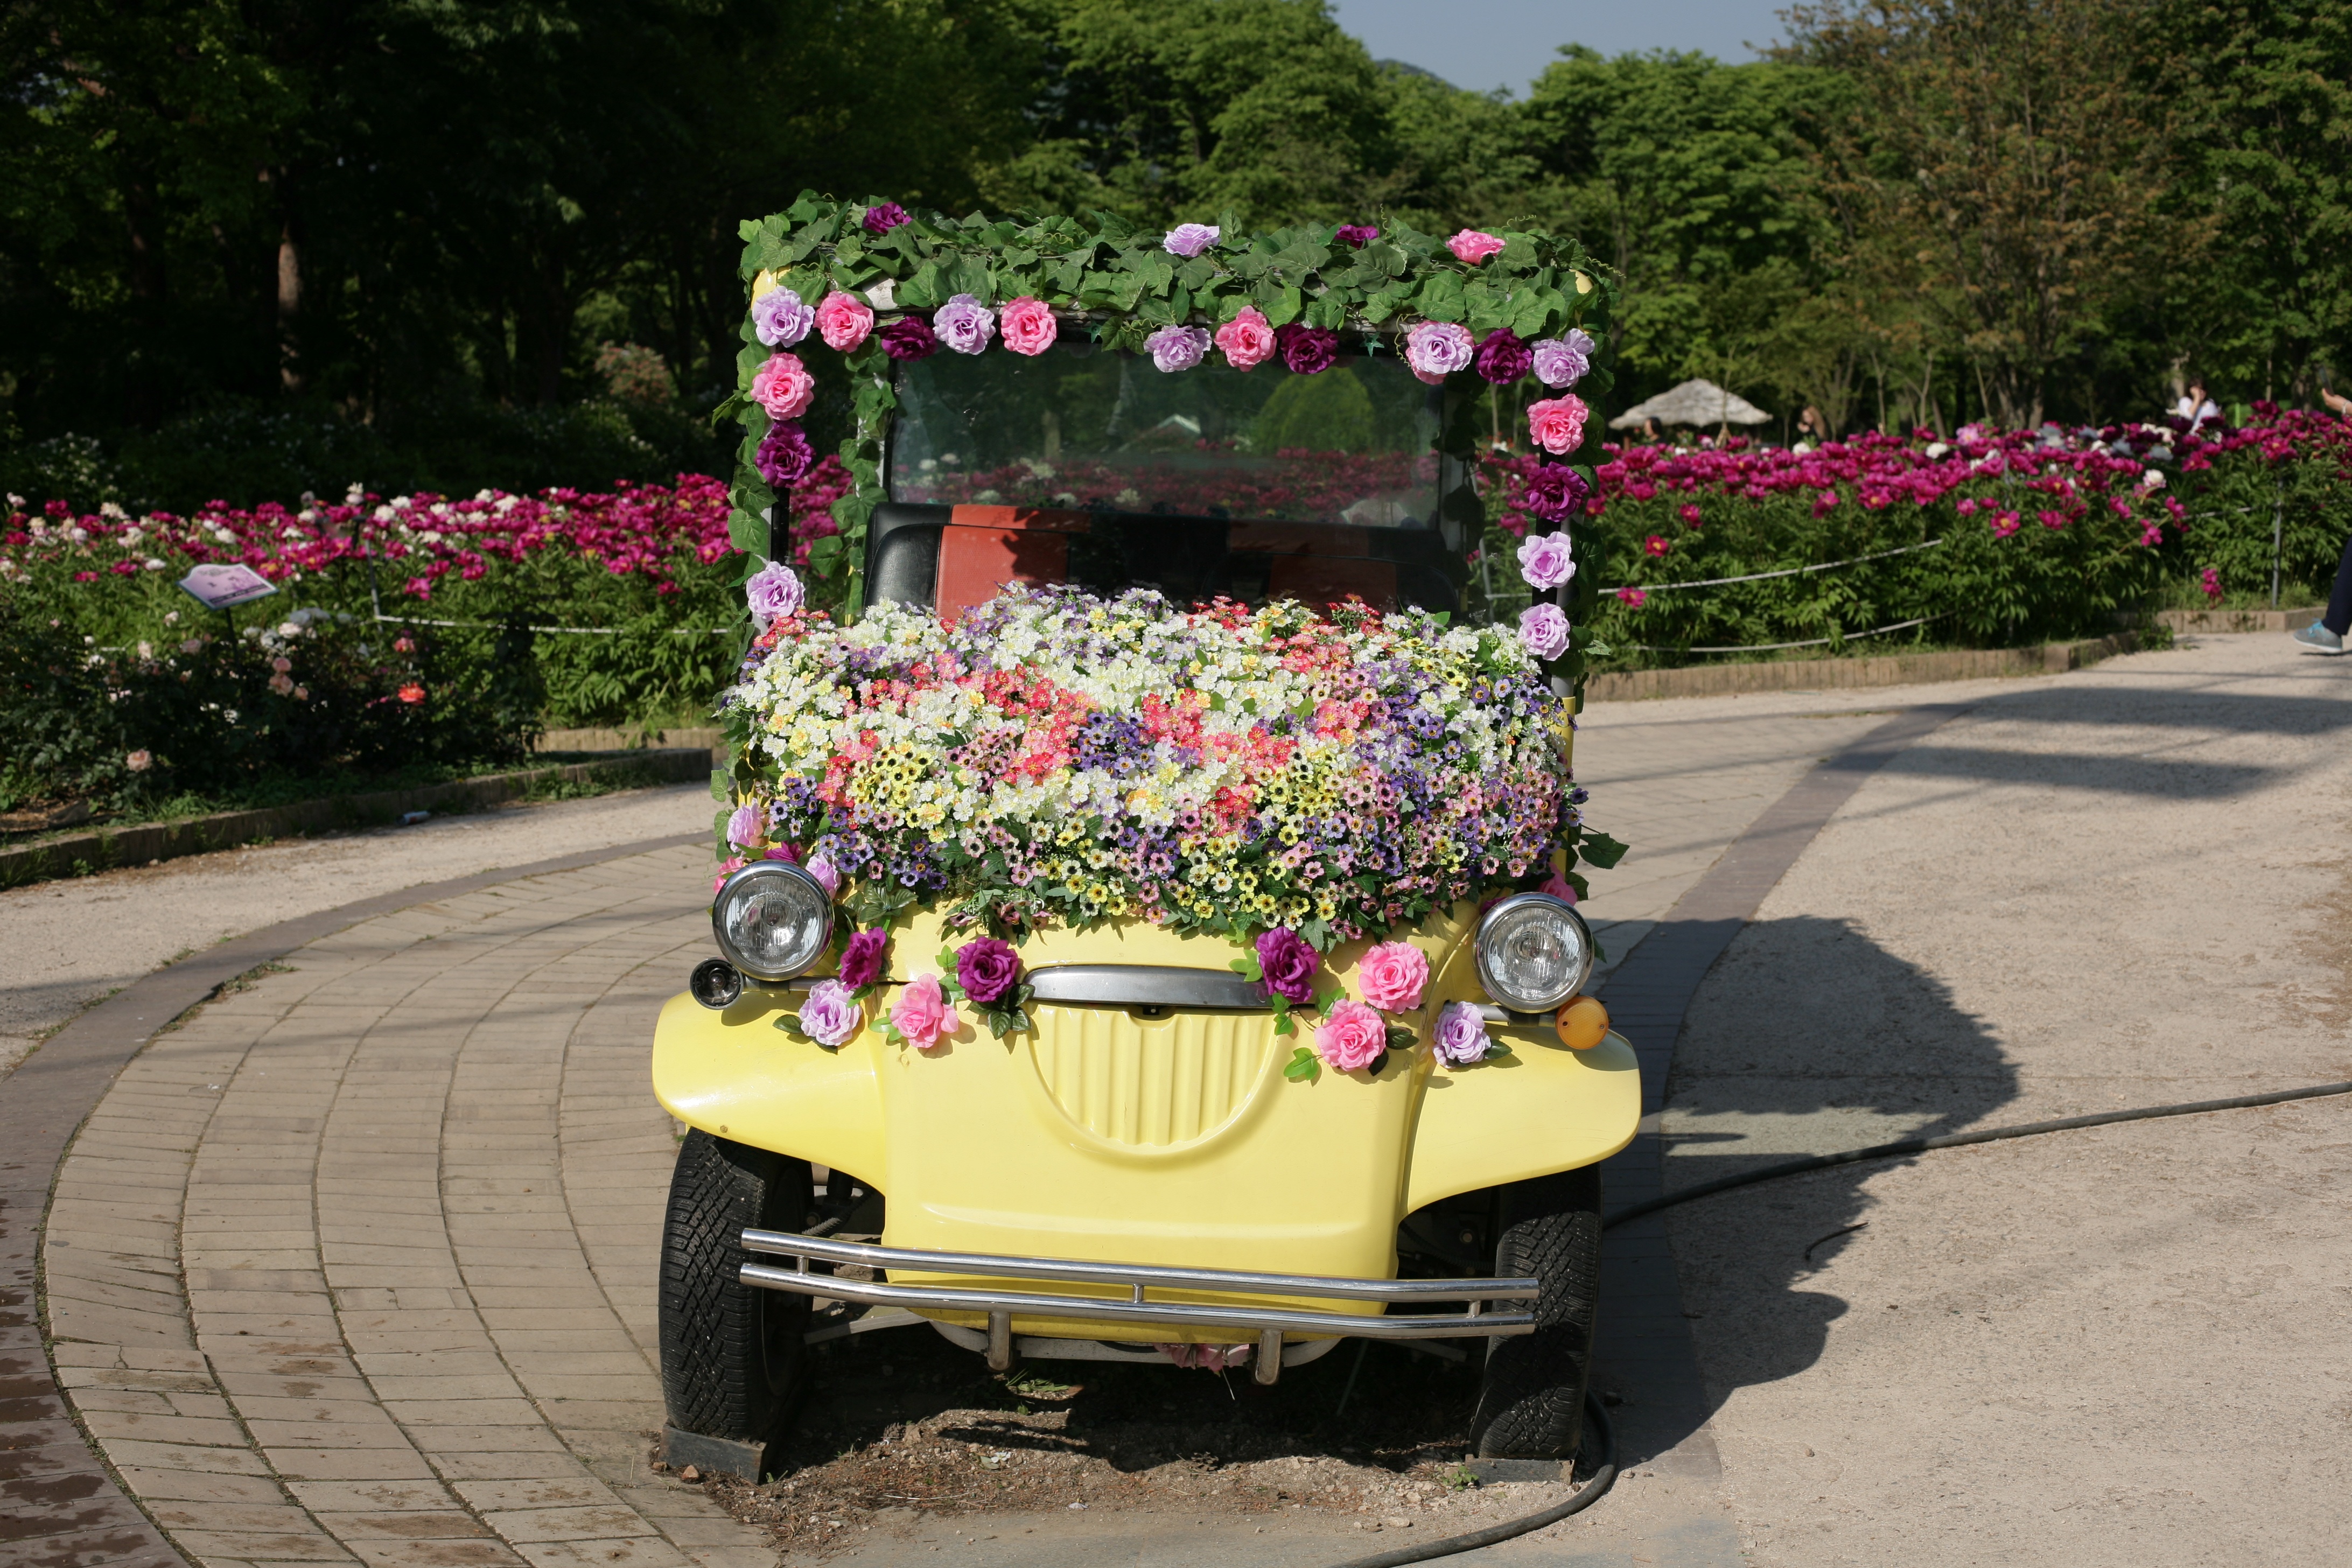
nature, car, lawn, flower, vehicle, backyard, garden, flowers, festival, yard, floristry